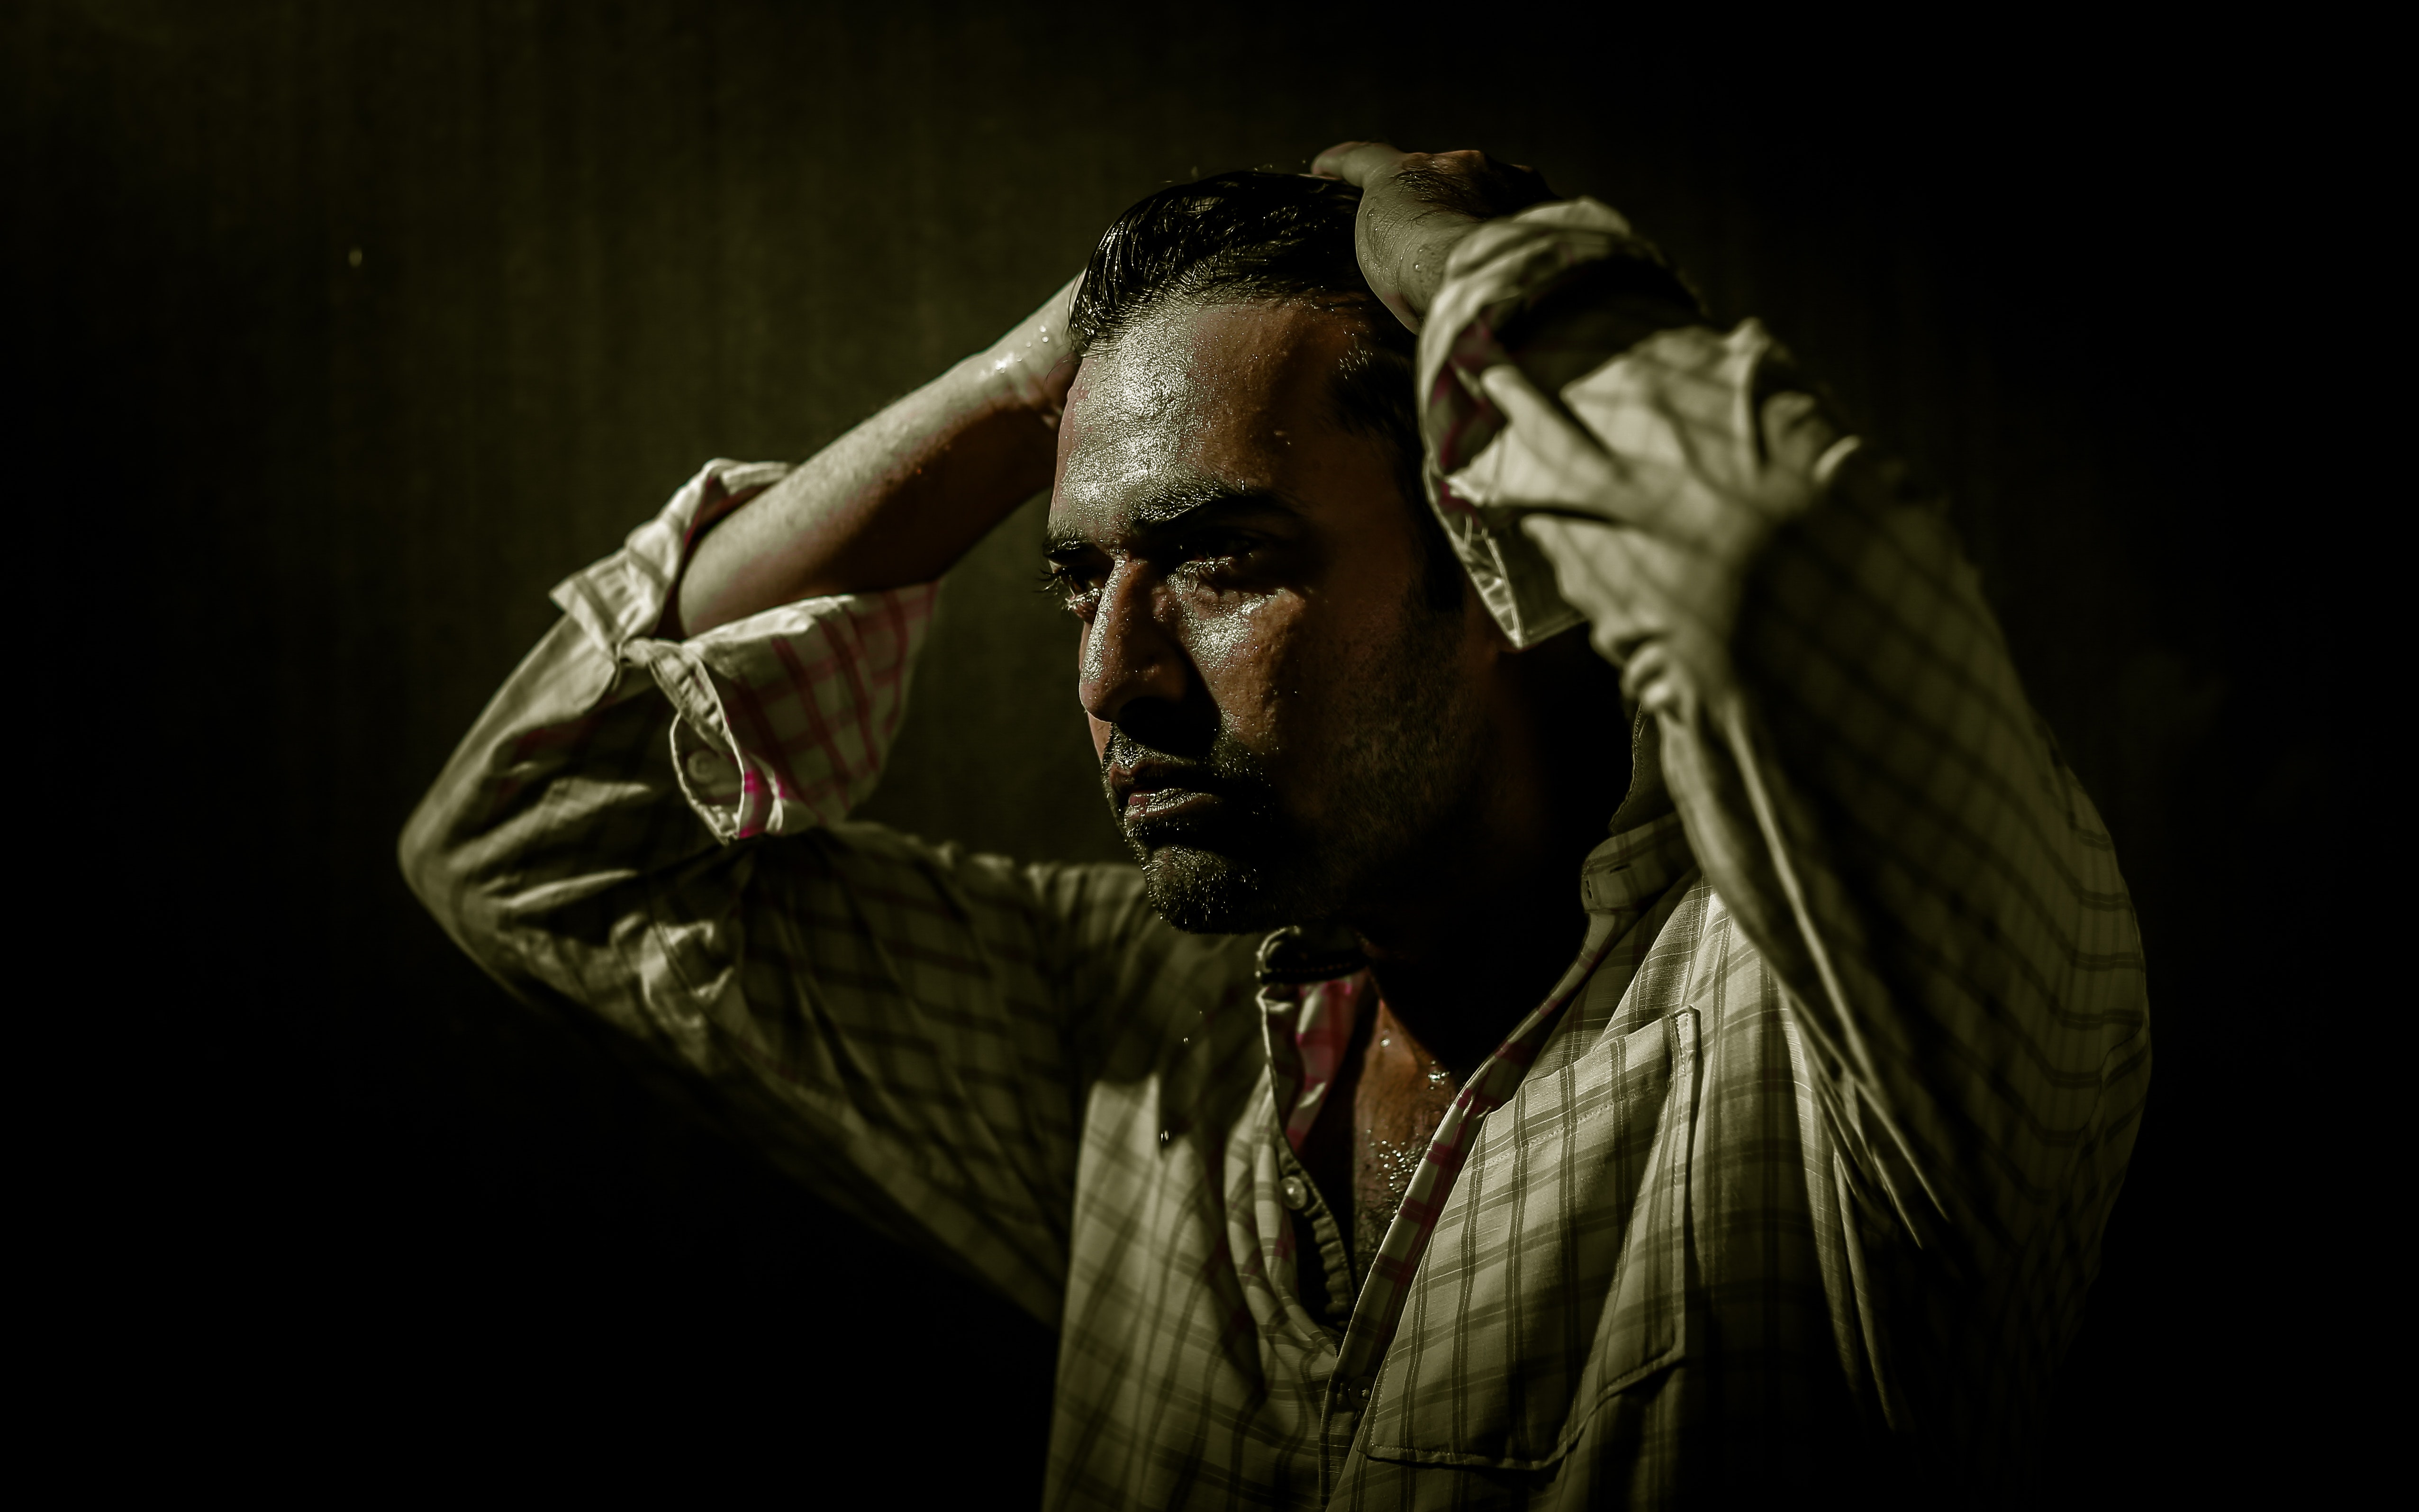
black, darkness, human, photography, eye, human body, black and white, facial hair, adaptation, hand, portrait, night, beard, portrait photography, flash photography, style